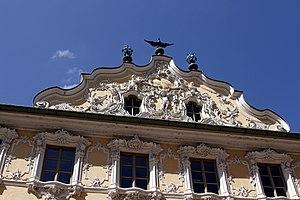
La Maison du Faucon est un bâtiment de la ville historique de Wurtzbourg.